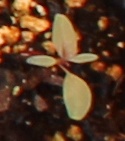
Label: Redroot Pigweed